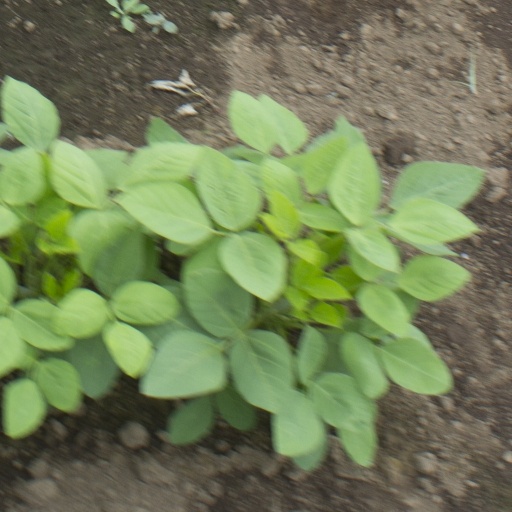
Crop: soybean